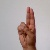
The image shows a hand gesture representing the letter 'U' in Indian Sign Language.